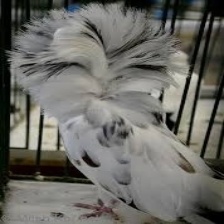
Species: JACOBIN PIGEON
Scientific name: COLUMBA LIVIA